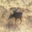
Label: deer